Emergency medical services

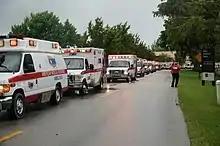
American Medical Response ambulances staging in Tallahassee, Florida during Hurricane Irma

Operating separately from (although alongside) the fire and police services of the area, these ambulances are funded by local, provincial or national governments. In some countries, these only tend to be found in big cities, whereas in countries such as the United Kingdom, almost all emergency ambulances are part of a national health system.